Genting Highlands

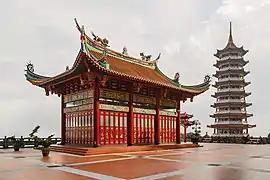
Chin Swee Caves Temple.

There are currently three theme parks at Resort World Genting, Genting SkyWorlds (formerly Genting Outdoor Theme Park), Skytropolis Funland (formerly First World Plaza Indoor Theme Park) and Genting Grand Indoor Theme Park. Genting Outdoor Theme Park was opened in 1994 with 31 rides at its peak, including a monorail service. It was closed on 1 September 2013 to make way for the construction of world's first 20th Century Fox World. However, due to disputes between Genting Malaysia Berhad, Fox Entertainment Group and The Walt Disney Company over the theme park after the purchase of 20th Century Fox by The Walt Disney Company, Genting and Walt Disney filed civil suits over each other. On 26 July 2019, following an agreement between Disney and Fox which granted Genting Malaysia Berhad a license to utilise certain Fox intellectual properties, the theme park was eventually rebranded as Genting SkyWorlds. Genting Skyworlds was planned to open in June 2021 after completion was delayed from 2016 to 2018 and then to 2020. However, due to the coronavirus pandemic, construction work had to be closed down and the opening date was postponed, although works have been mostly completed. On February 8, 2022, Genting SkyWorlds began to hold soft openings.